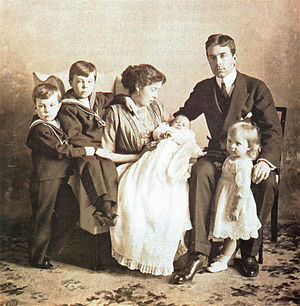
Gustav 6. Adolf af Sverige / Ægteskaber
Daværende kronprins Gustaf Adolf med kronprinsesse Margareta, prinserne Gustav Adolf og Sigvard, prinsesse Ingrid og den nyfødte prins Bertil. Det yngste barn, Carl Johan, mangler på billedet.
Gustav 6. Adolf var Sveriges konge fra 29. oktober 1950 til 15. september 1973.